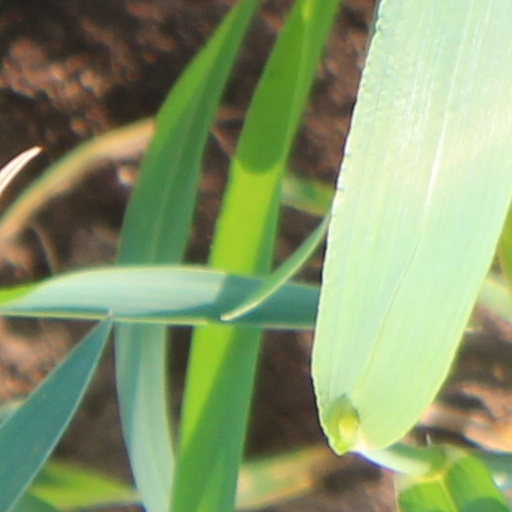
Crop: wheat